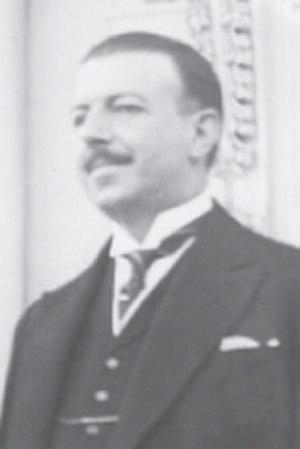
L'élection présidentielle de 1930 eut lieu au Brésil un samedi de carnaval, le 1ᵉʳ mars 1930. Elle opposait le candidat conservateur, désigné par le président sortant Washington Luís et soutenu par 17 États du Brésil, Júlio Prestes, au candidat libéral, soutenu par l'Alliance libérale composée des trois États restants, le Rio Grande do Sul, le Minas Gerais et la Paraíba, Getúlio Vargas.
Júlio Prestes est un homme politique brésilien. Il fut notamment élu président de la République des États-Unis du Brésil en 1930 mais n'entra jamais en fonction.